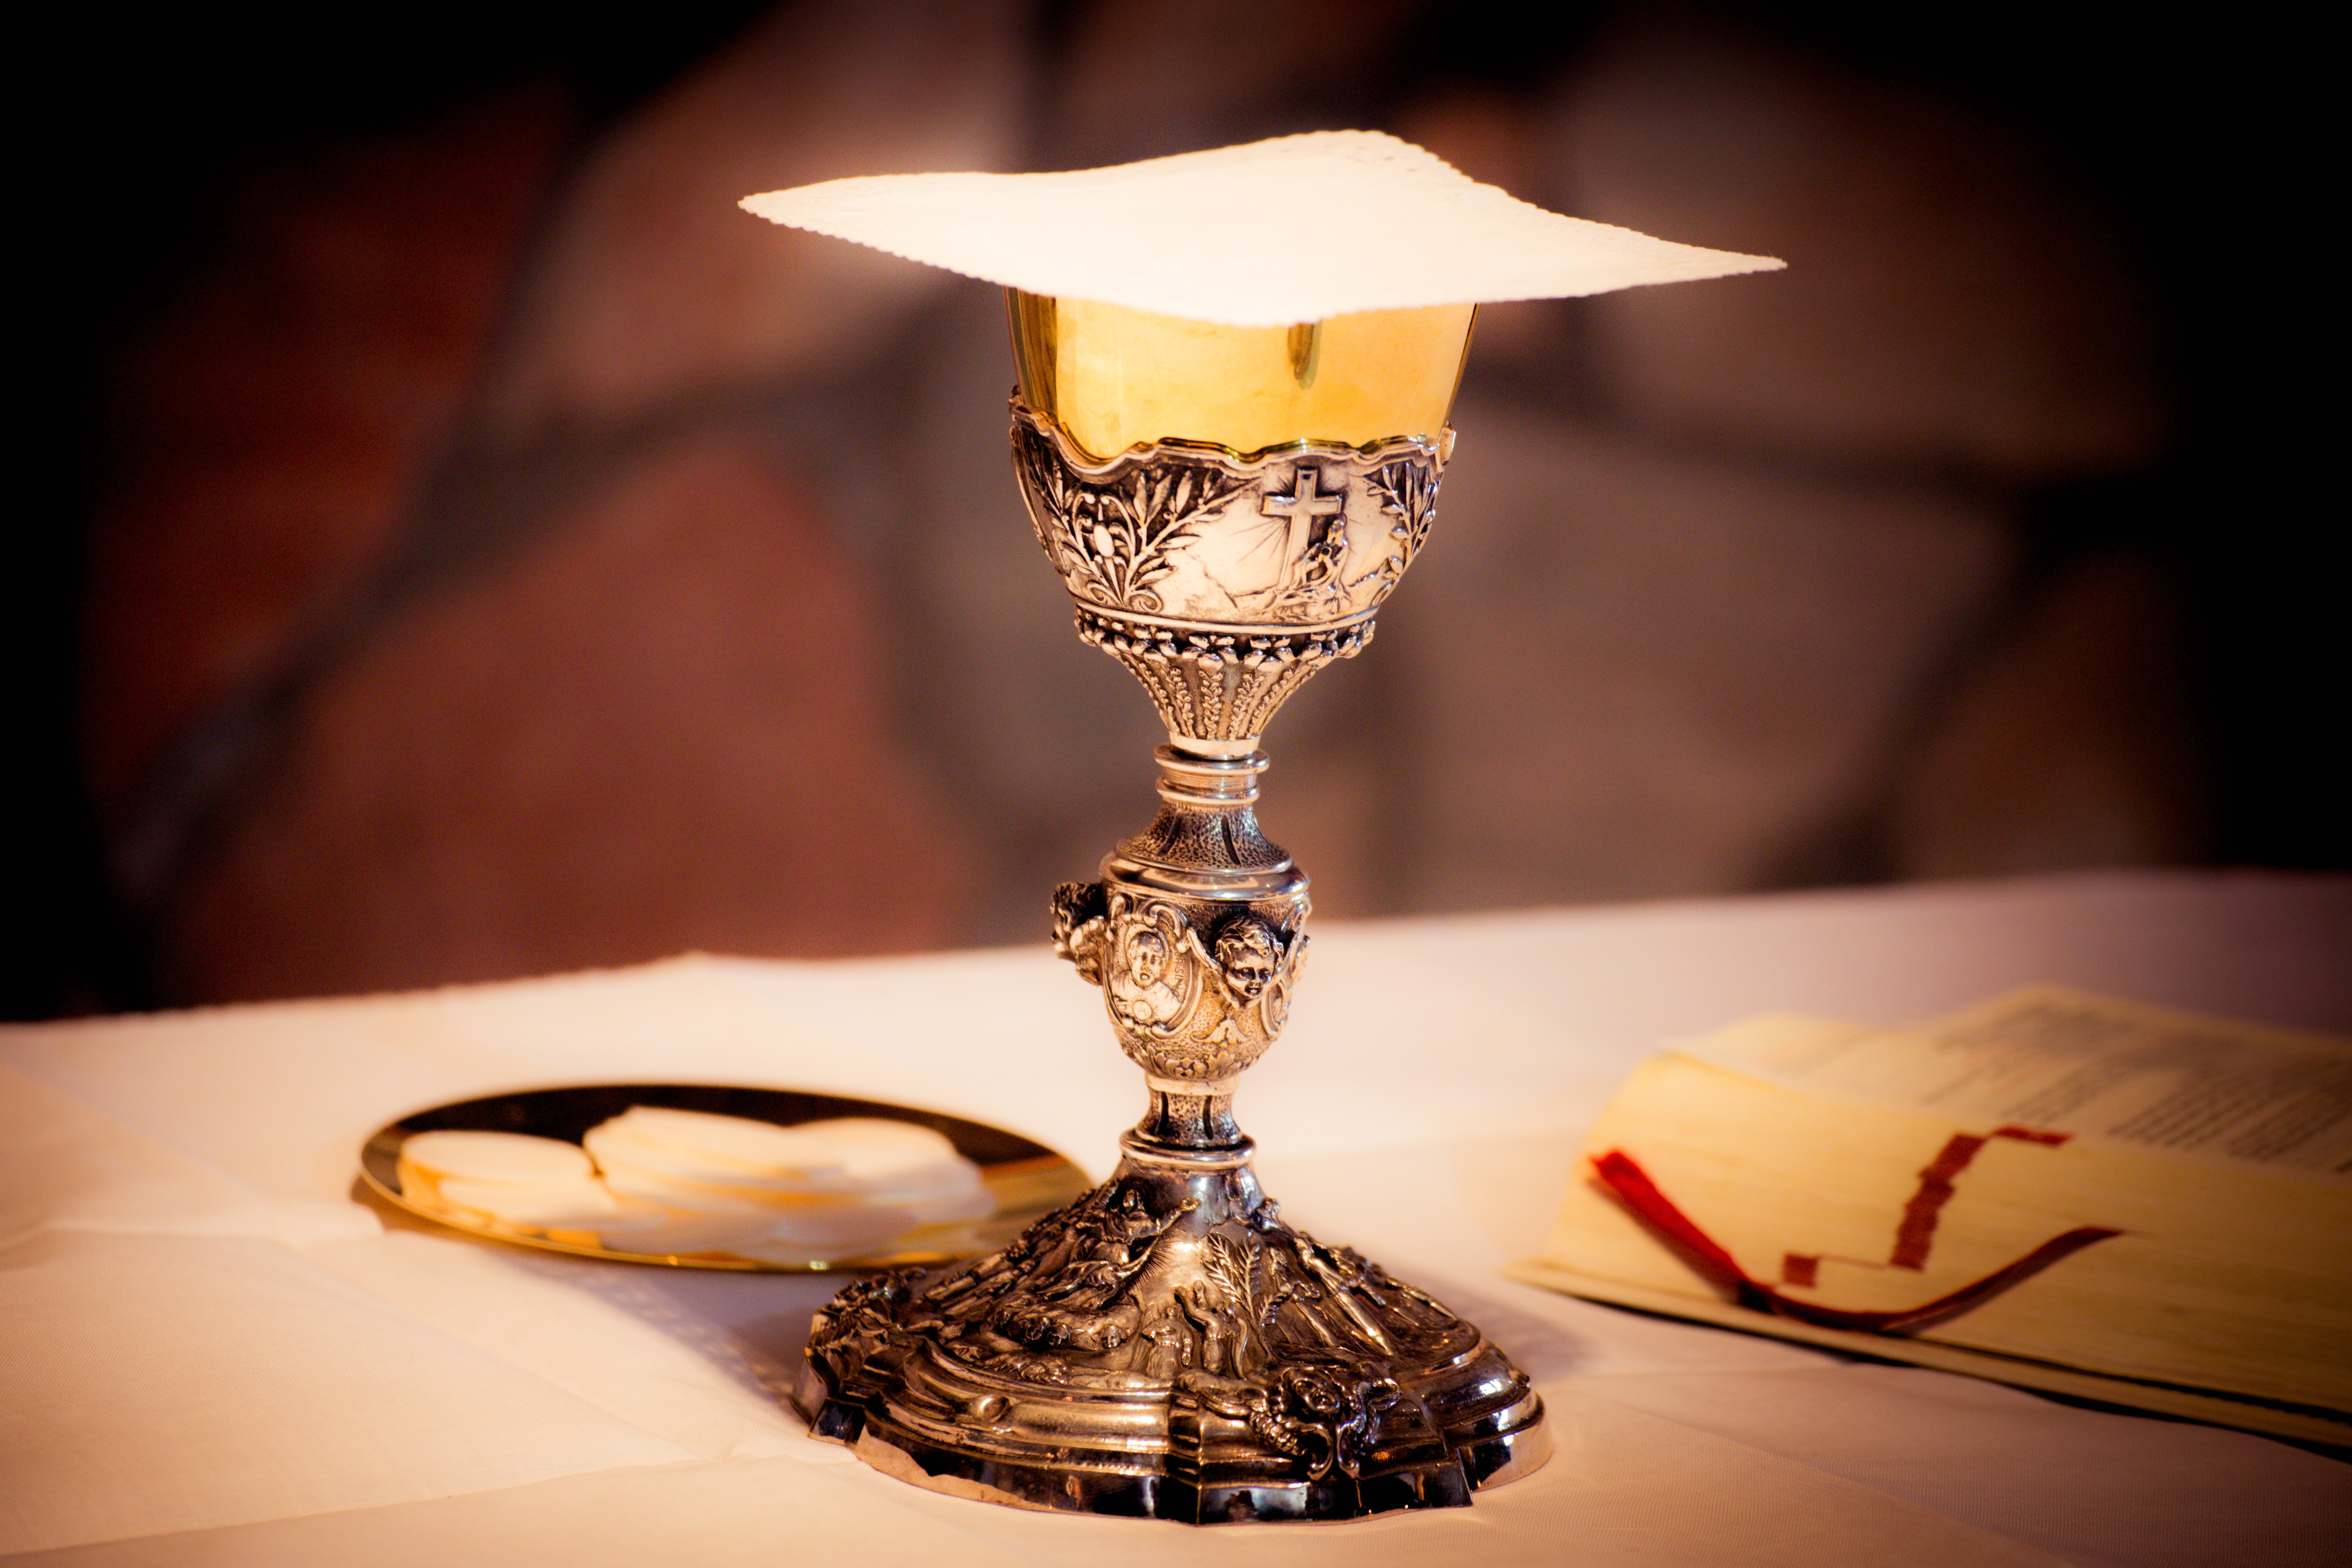
wine, warm, glass, cup, contemplation, love, symbol, religion, drink, church, silence, yellow, christian, candle, lighting, bread, bible, spiritual, religious, catholic, christ, meditation, faith, jesus, prayer, christianity, worship, holy, easter, sacred, communion, god, believe, supper, mass, lord, spirituality, macro photography, catholicism, belief, adoration, chalice, sacrifice, christian symbols, eucharist, sacred host